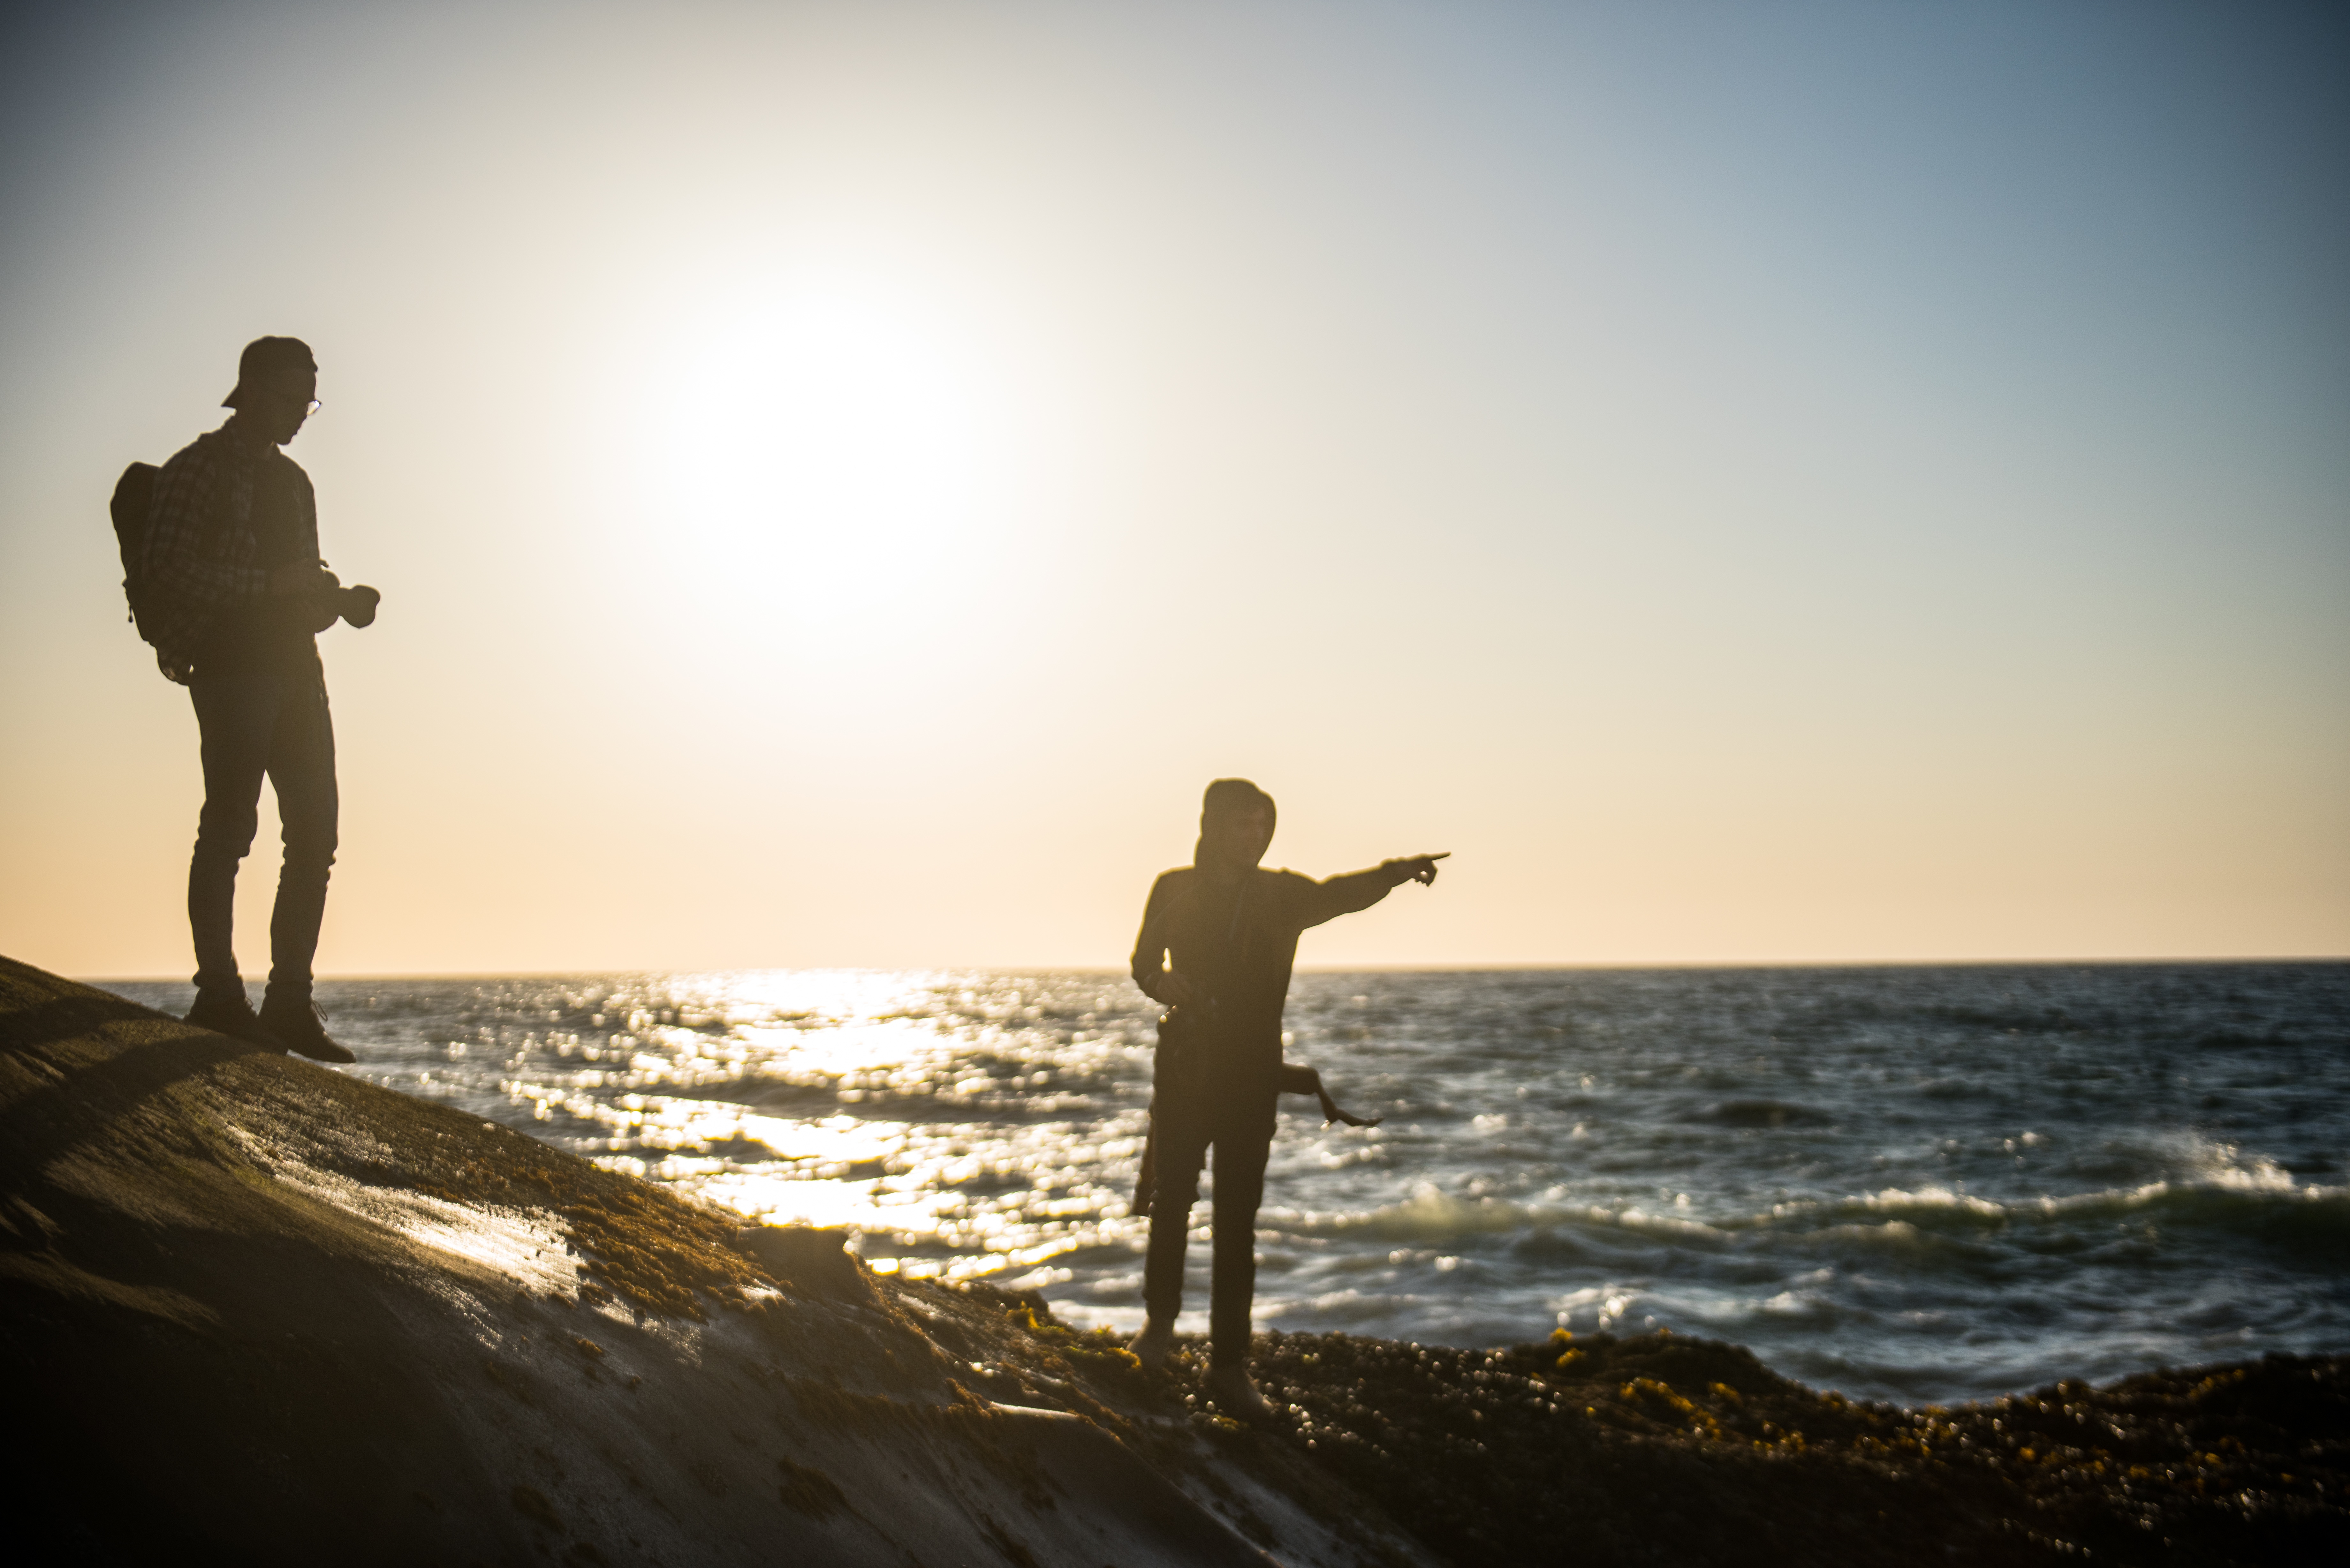
beach, sea, coast, ocean, horizon, silhouette, sunrise, sunset, sunlight, morning, shore, wave, dusk, evening